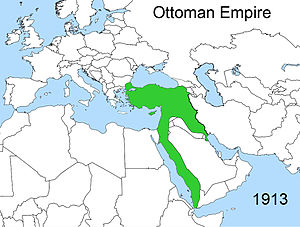
Felttoget i Sinai og Palæstina / Forsvaret af Suez-kanalen (1915–16) / Besættelsen af Romani
Osmanniske rige i 1913 (i grønt)
Felttoget i Sinai og Palæstina i Mellemøsten under 1. verdenskrig blev udkæmpet mellem det Britiske Imperium og det Osmanniske Rige, som blev støttet af det Tyske Kejserrige. Det blev indledt med et osmannisk forsøg på at angribe Suez-kanalen i 1915 og sluttede med våbenhvilen i Mudros in 1918 som førte til afståelsen af det osmanniske Syrien og Palæstina.